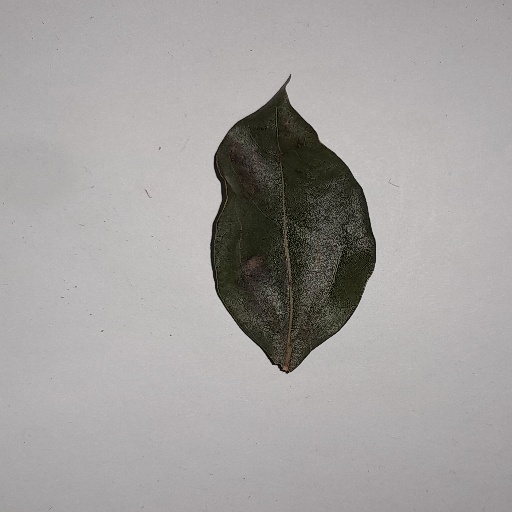
Species: Camphor
Leaf condition: Bacterial Spot